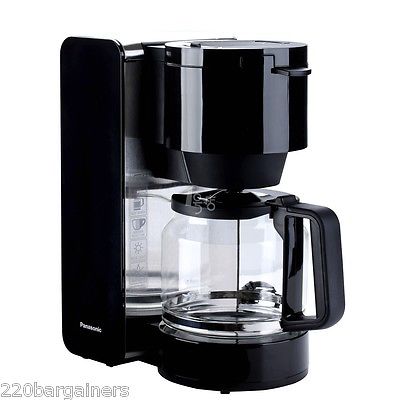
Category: coffee maker